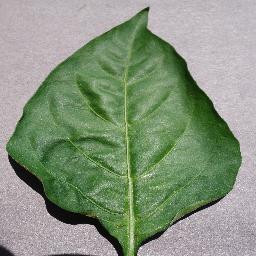
Label: Pepper,_bell___healthy